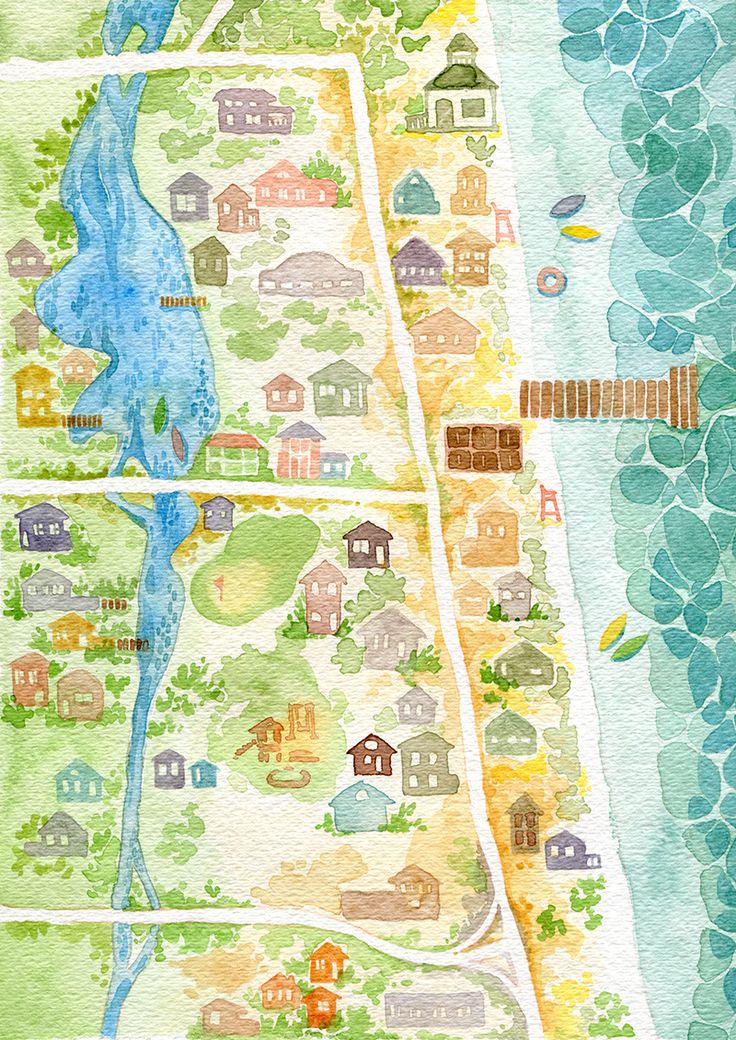
map that i drew a while ago , just before we moved .
Relation: Story